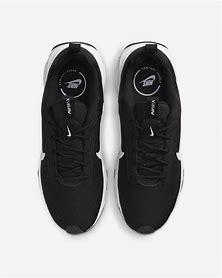
Brand: Nike
Model: Air Max Intrlk Lite